Ben Gibbard

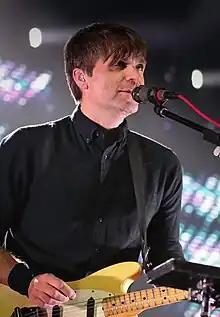
Gibbard with Death Cab for Cutie in 2018

Benjamin Gibbard (born August 11, 1976) is an American singer, songwriter and guitarist. He is best known as the lead vocalist and guitarist of the indie rock band Death Cab for Cutie, with whom he has recorded ten studio albums, and as a member of the indie pop supergroup The Postal Service. Gibbard released his debut solo album, "Former Lives" (2012), and a collaborative studio album, "One Fast Move or I'm Gone" (2009), with Jay Farrar.